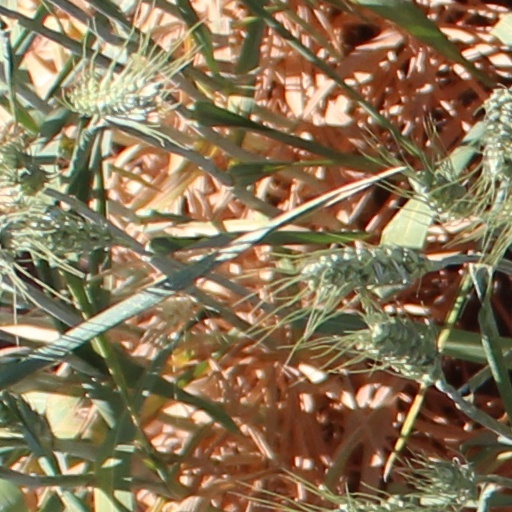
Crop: wheat